Marvin Glass and Associates

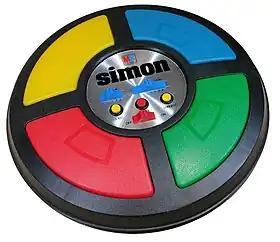
Simon, one of numerous games designed by Marvin Glass and Associates

Marvin Glass and Associates (MGA) was a toy design and engineering firm based in Chicago. Marvin Glass (1914–1974) and his employees created some of the most successful toys and games of the twentieth century such as Mr. Machine, Rock 'Em Sock 'Em Robots, Lite Brite, Ants in the Pants, Mouse Trap, Operation, Simon, Body Language, and the Evel Knievel Stunt Cycle.